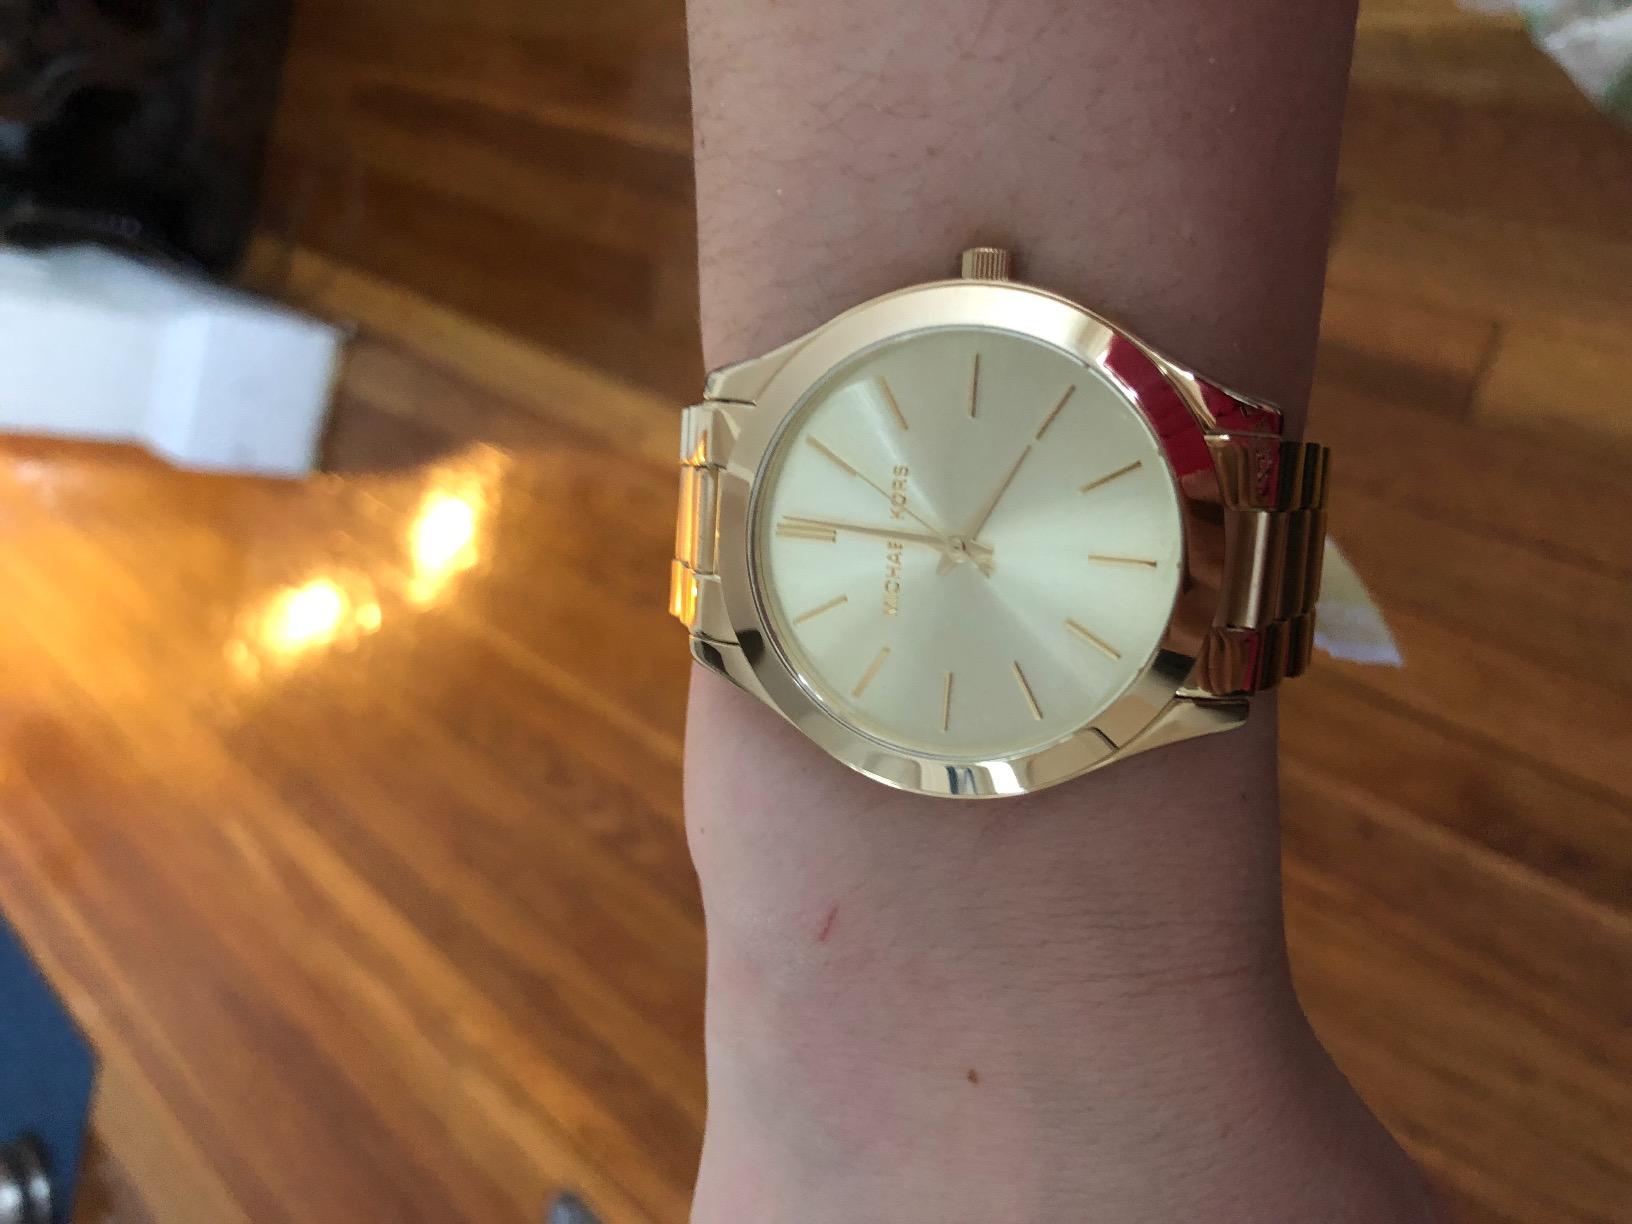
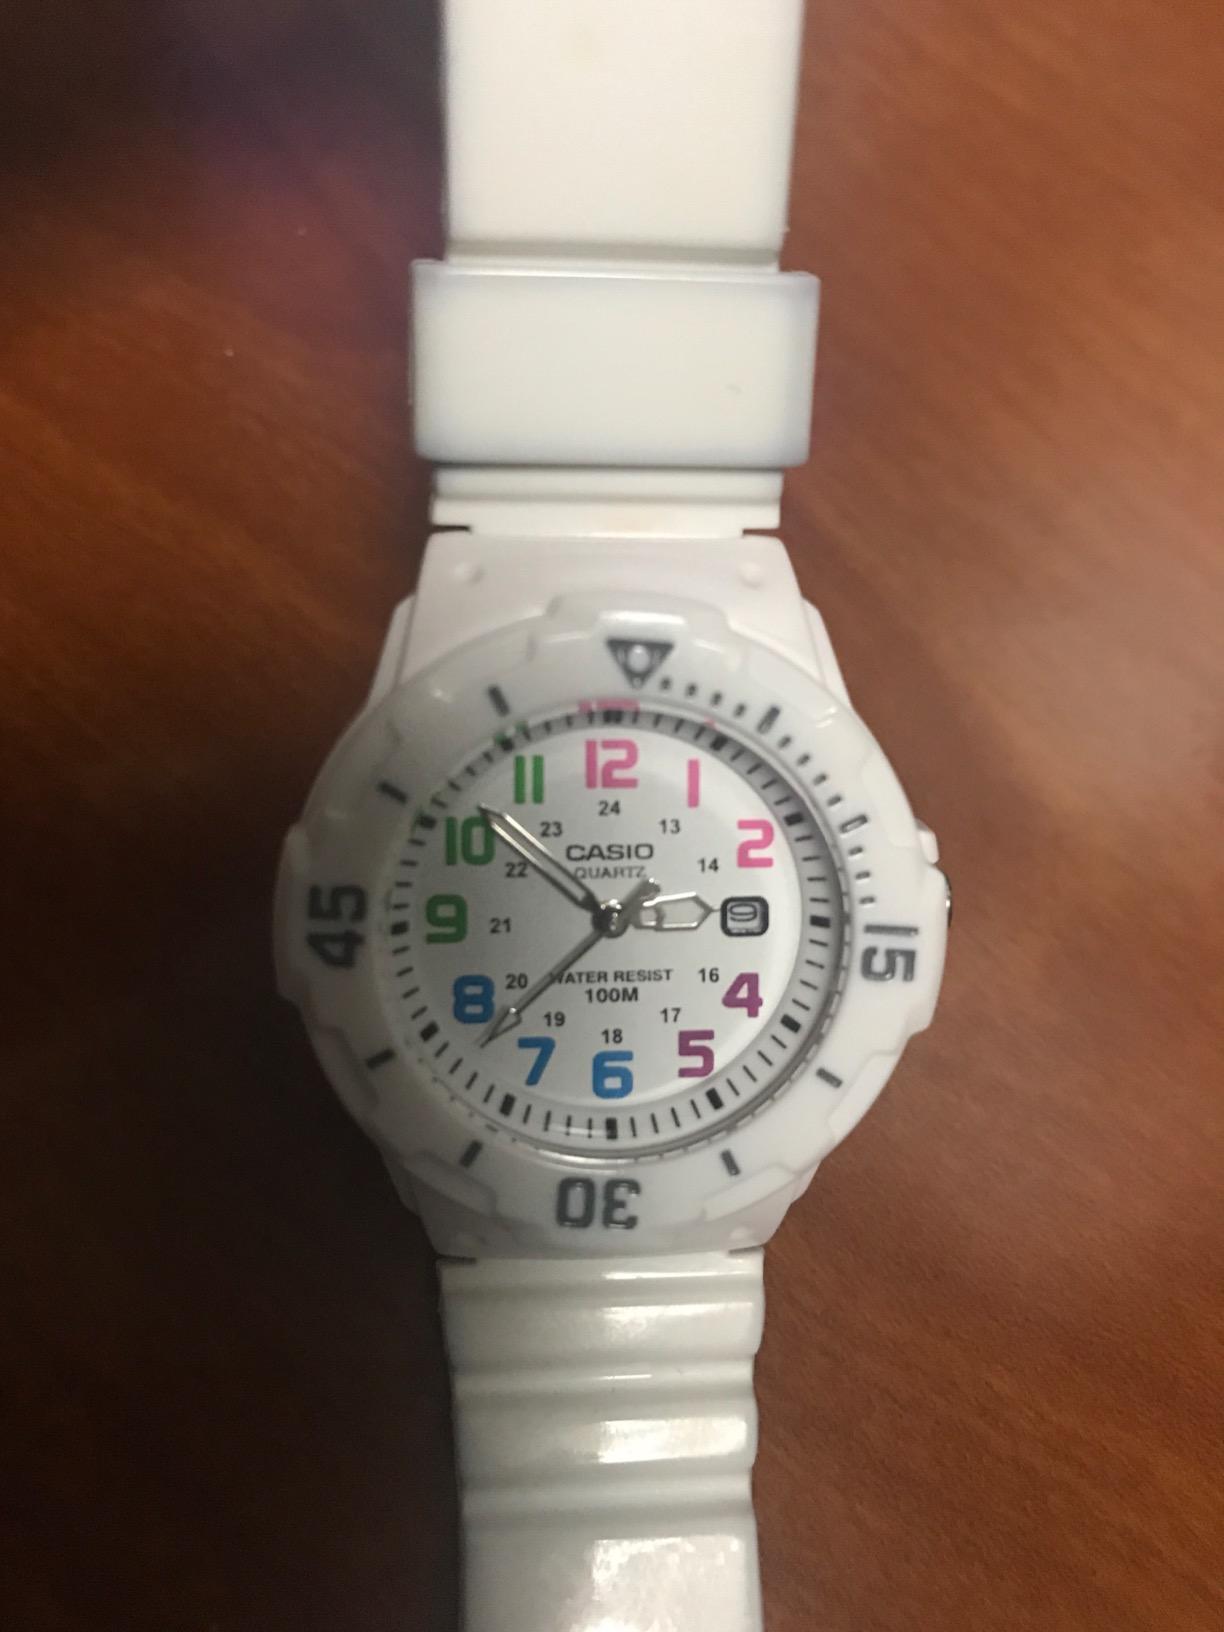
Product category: accessories_watch
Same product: no